History of Denver

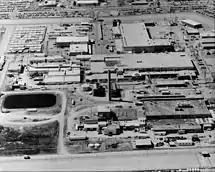
Aerial view of the former Rocky Flats Plant

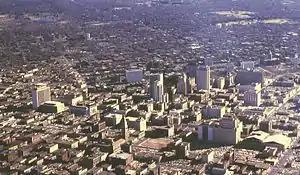
The downtown Denver skyline in 1966

With investment once again flowing into the Denver area transportation became a greater concern. Transporting goods to and from Denver was a large expense, an expense that railroads could alleviate. In 1862 the United States Congress passed the Pacific Railway Act and Coloradans were excited at the prospect of the railroad crossing the Rocky Mountains through Colorado despite the dismal surveys by John C. Frémont and John Williams Gunnison. When the Union Pacific Railroad chose to go north through Cheyenne, Wyoming many at the time expected that Cheyenne would blossom into the major population center of the region. Thomas Durant, vice president of the Union Pacific, pronounced Denver "too dead to bury." Colorado Territorial Governor John Evans declared that "Colorado without railroads is comparatively worthless."